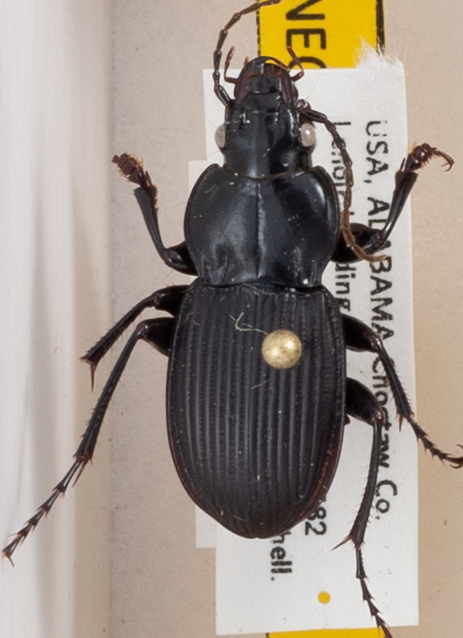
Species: Cyclotrachelus sodalis
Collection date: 2017-06-07
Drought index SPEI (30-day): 0.246
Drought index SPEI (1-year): -0.656
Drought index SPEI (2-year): -0.212